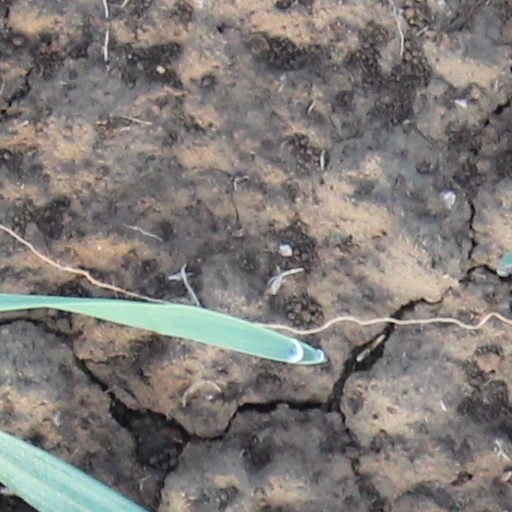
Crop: wheat